Platythelphusa

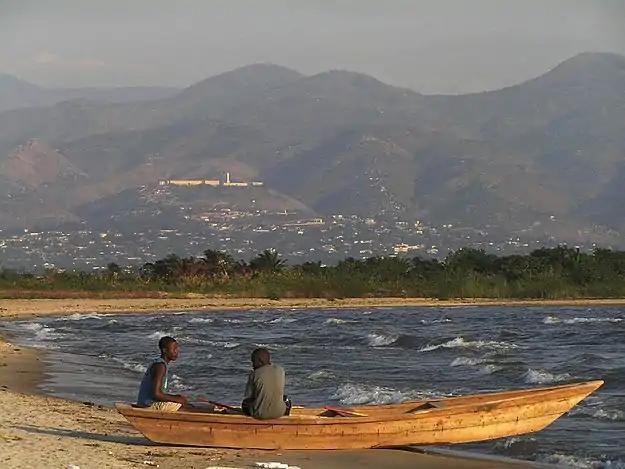
Fishermen on Lake Tanganyika

As the largest species in the genus (up to in carapace width), Platythelphusa armata is subject to small-scale fishery. Adults live at depths of , while juveniles live at depths of , and often inhabit discarded "Neothauma tanganyicense" shells. The species is listed as Least Concern by the IUCN.